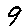
Label: 9